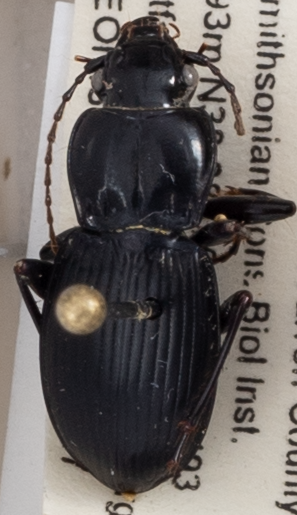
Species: Cyclotrachelus sigillatus
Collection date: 2020-08-27
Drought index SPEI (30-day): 1.01
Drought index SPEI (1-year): -0.46
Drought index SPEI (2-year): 1.13